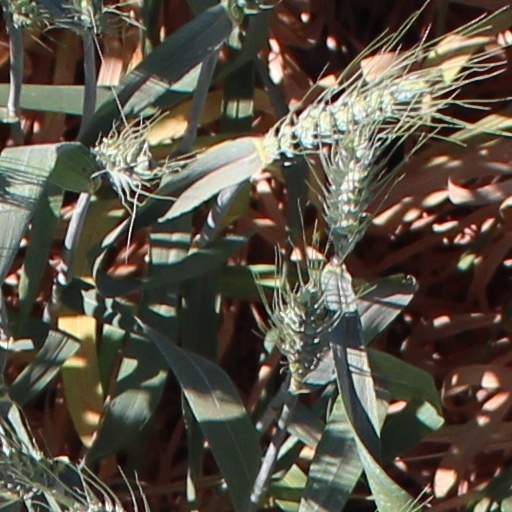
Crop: wheat